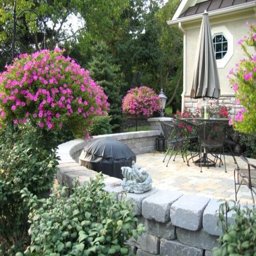
like the wall , would work for what we want to do with our back patio